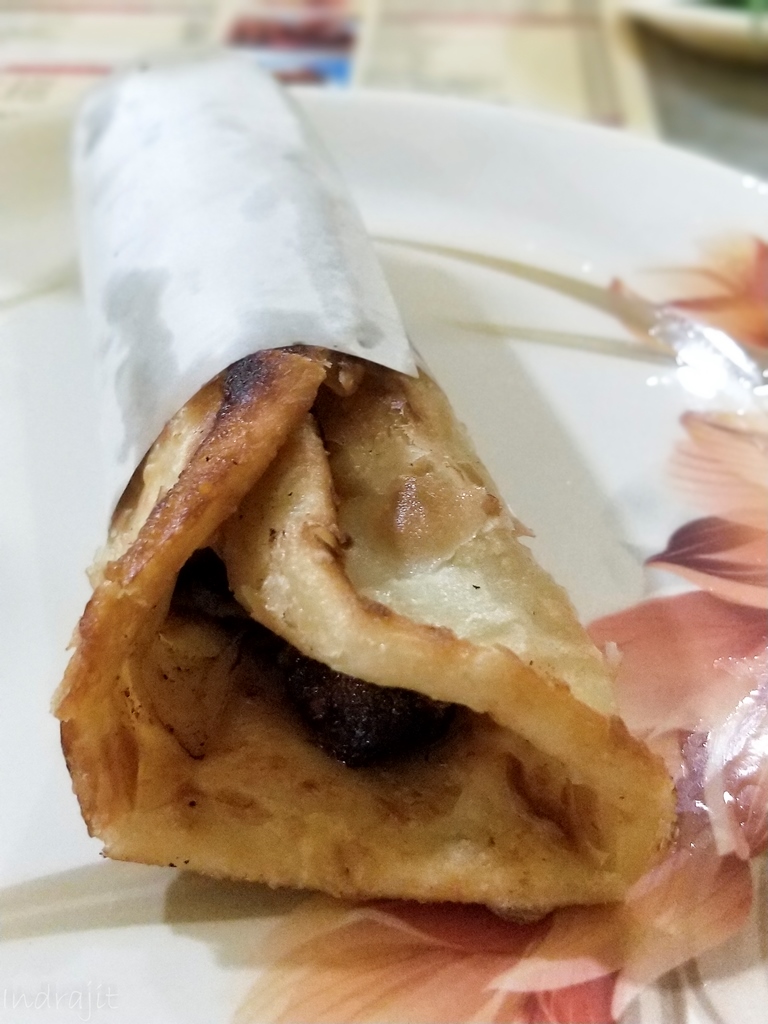
Dish: kaathi_rolls